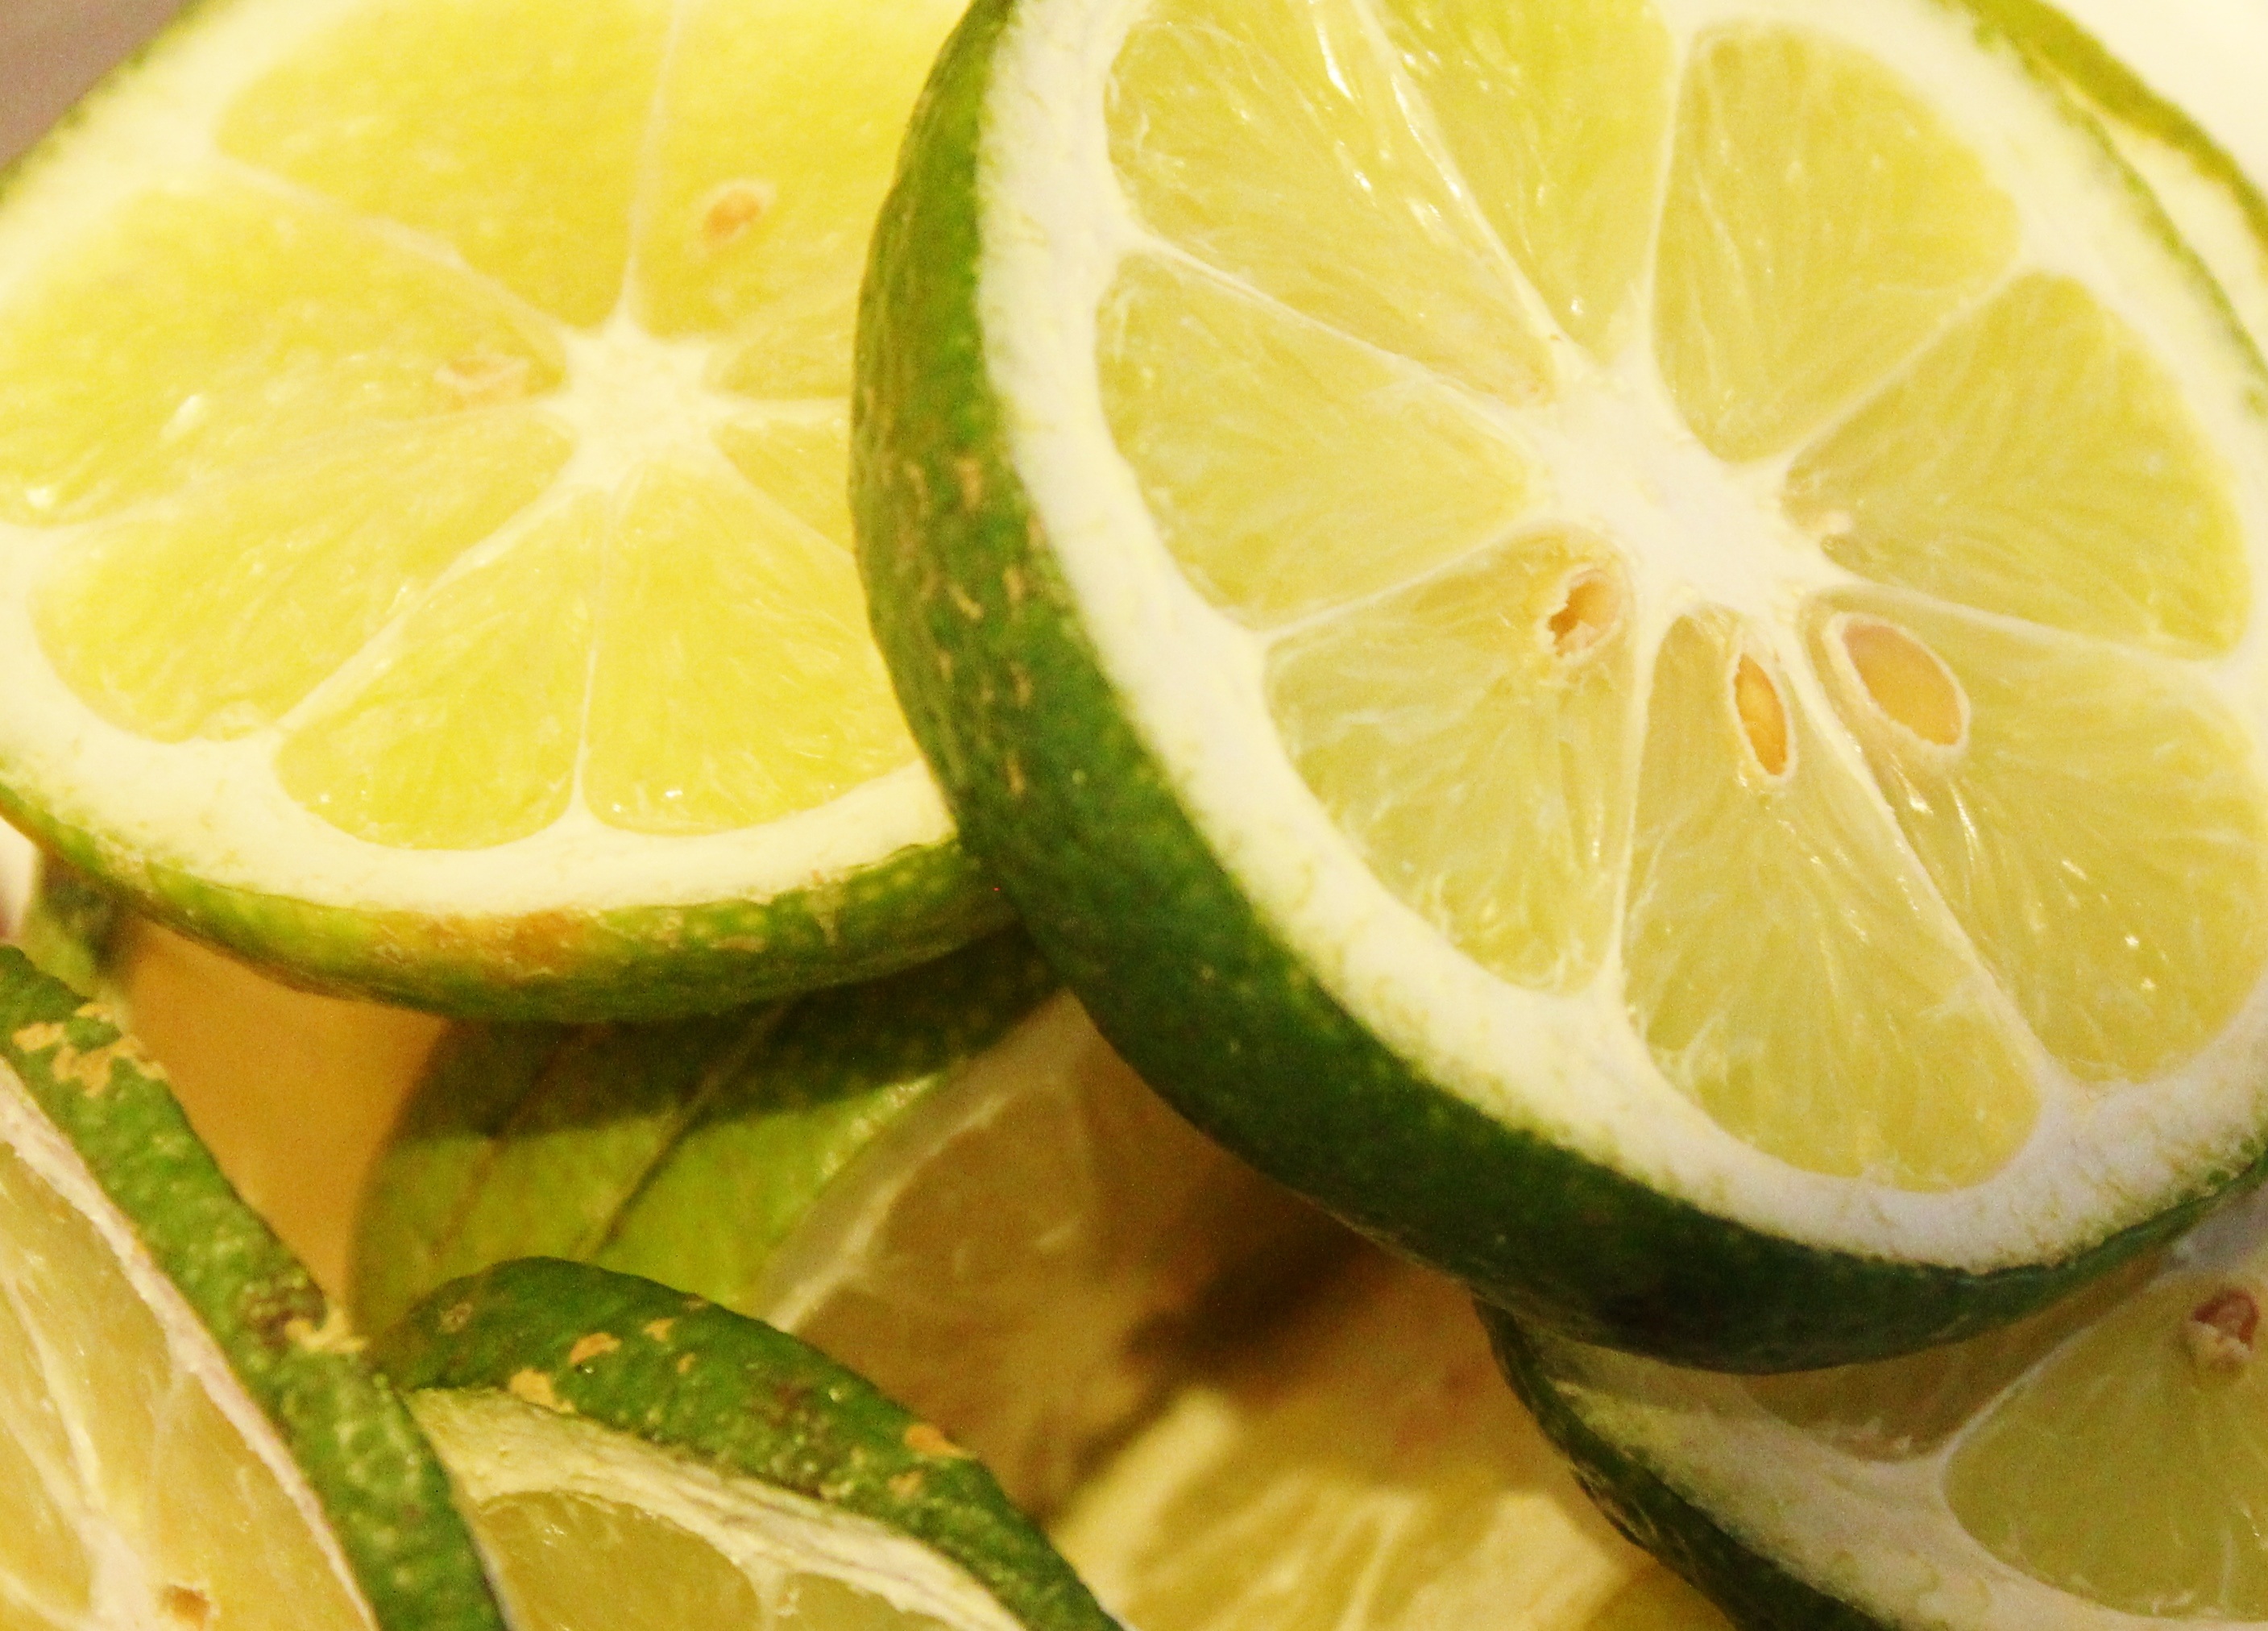
plant, fruit, food, green, produce, lemon, lime, citron, citrus, sour, lemons, citrus fruits, flowering plant, land plant, sweet lemon, key lime, lemon lime